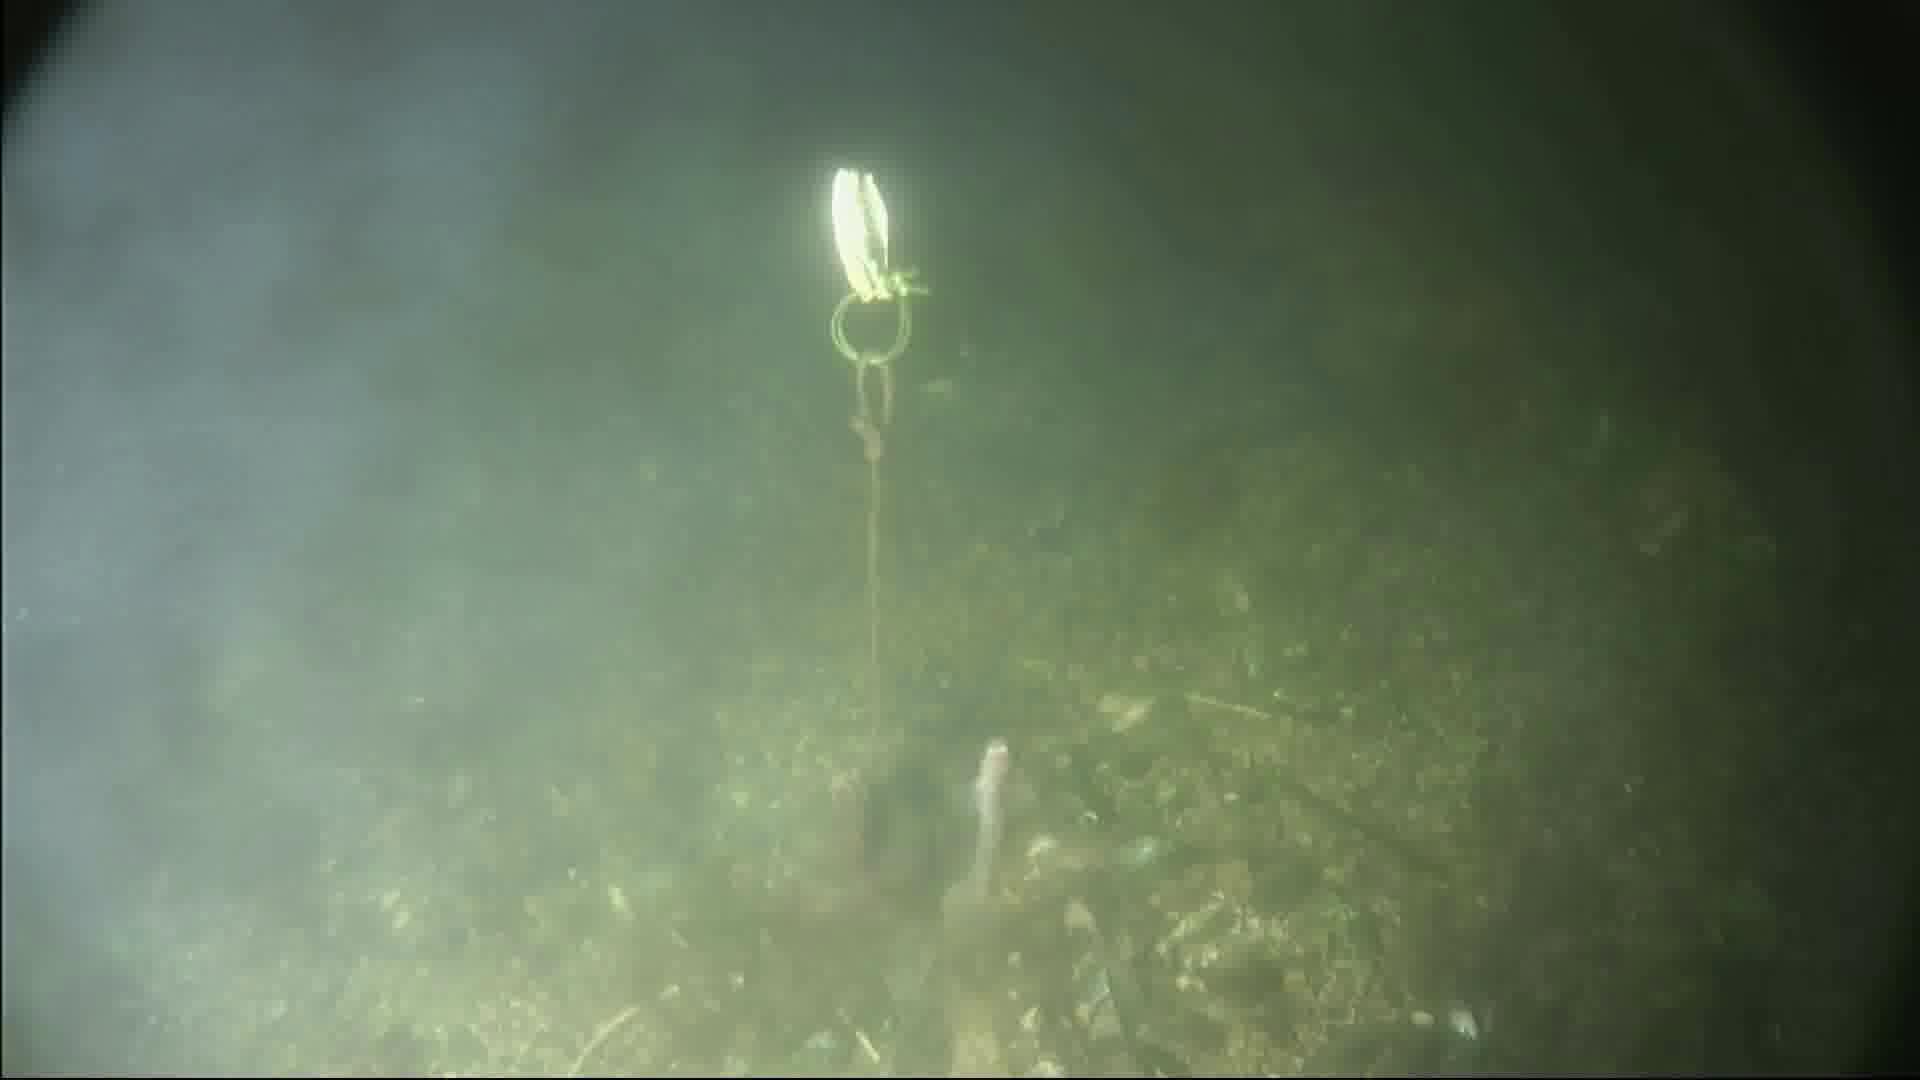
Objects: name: small_fish
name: crab